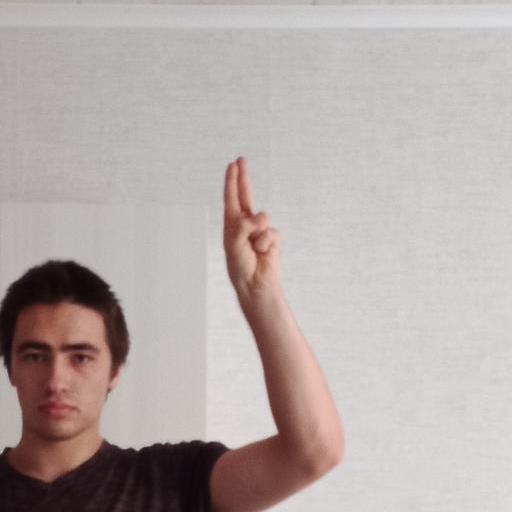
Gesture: two_up